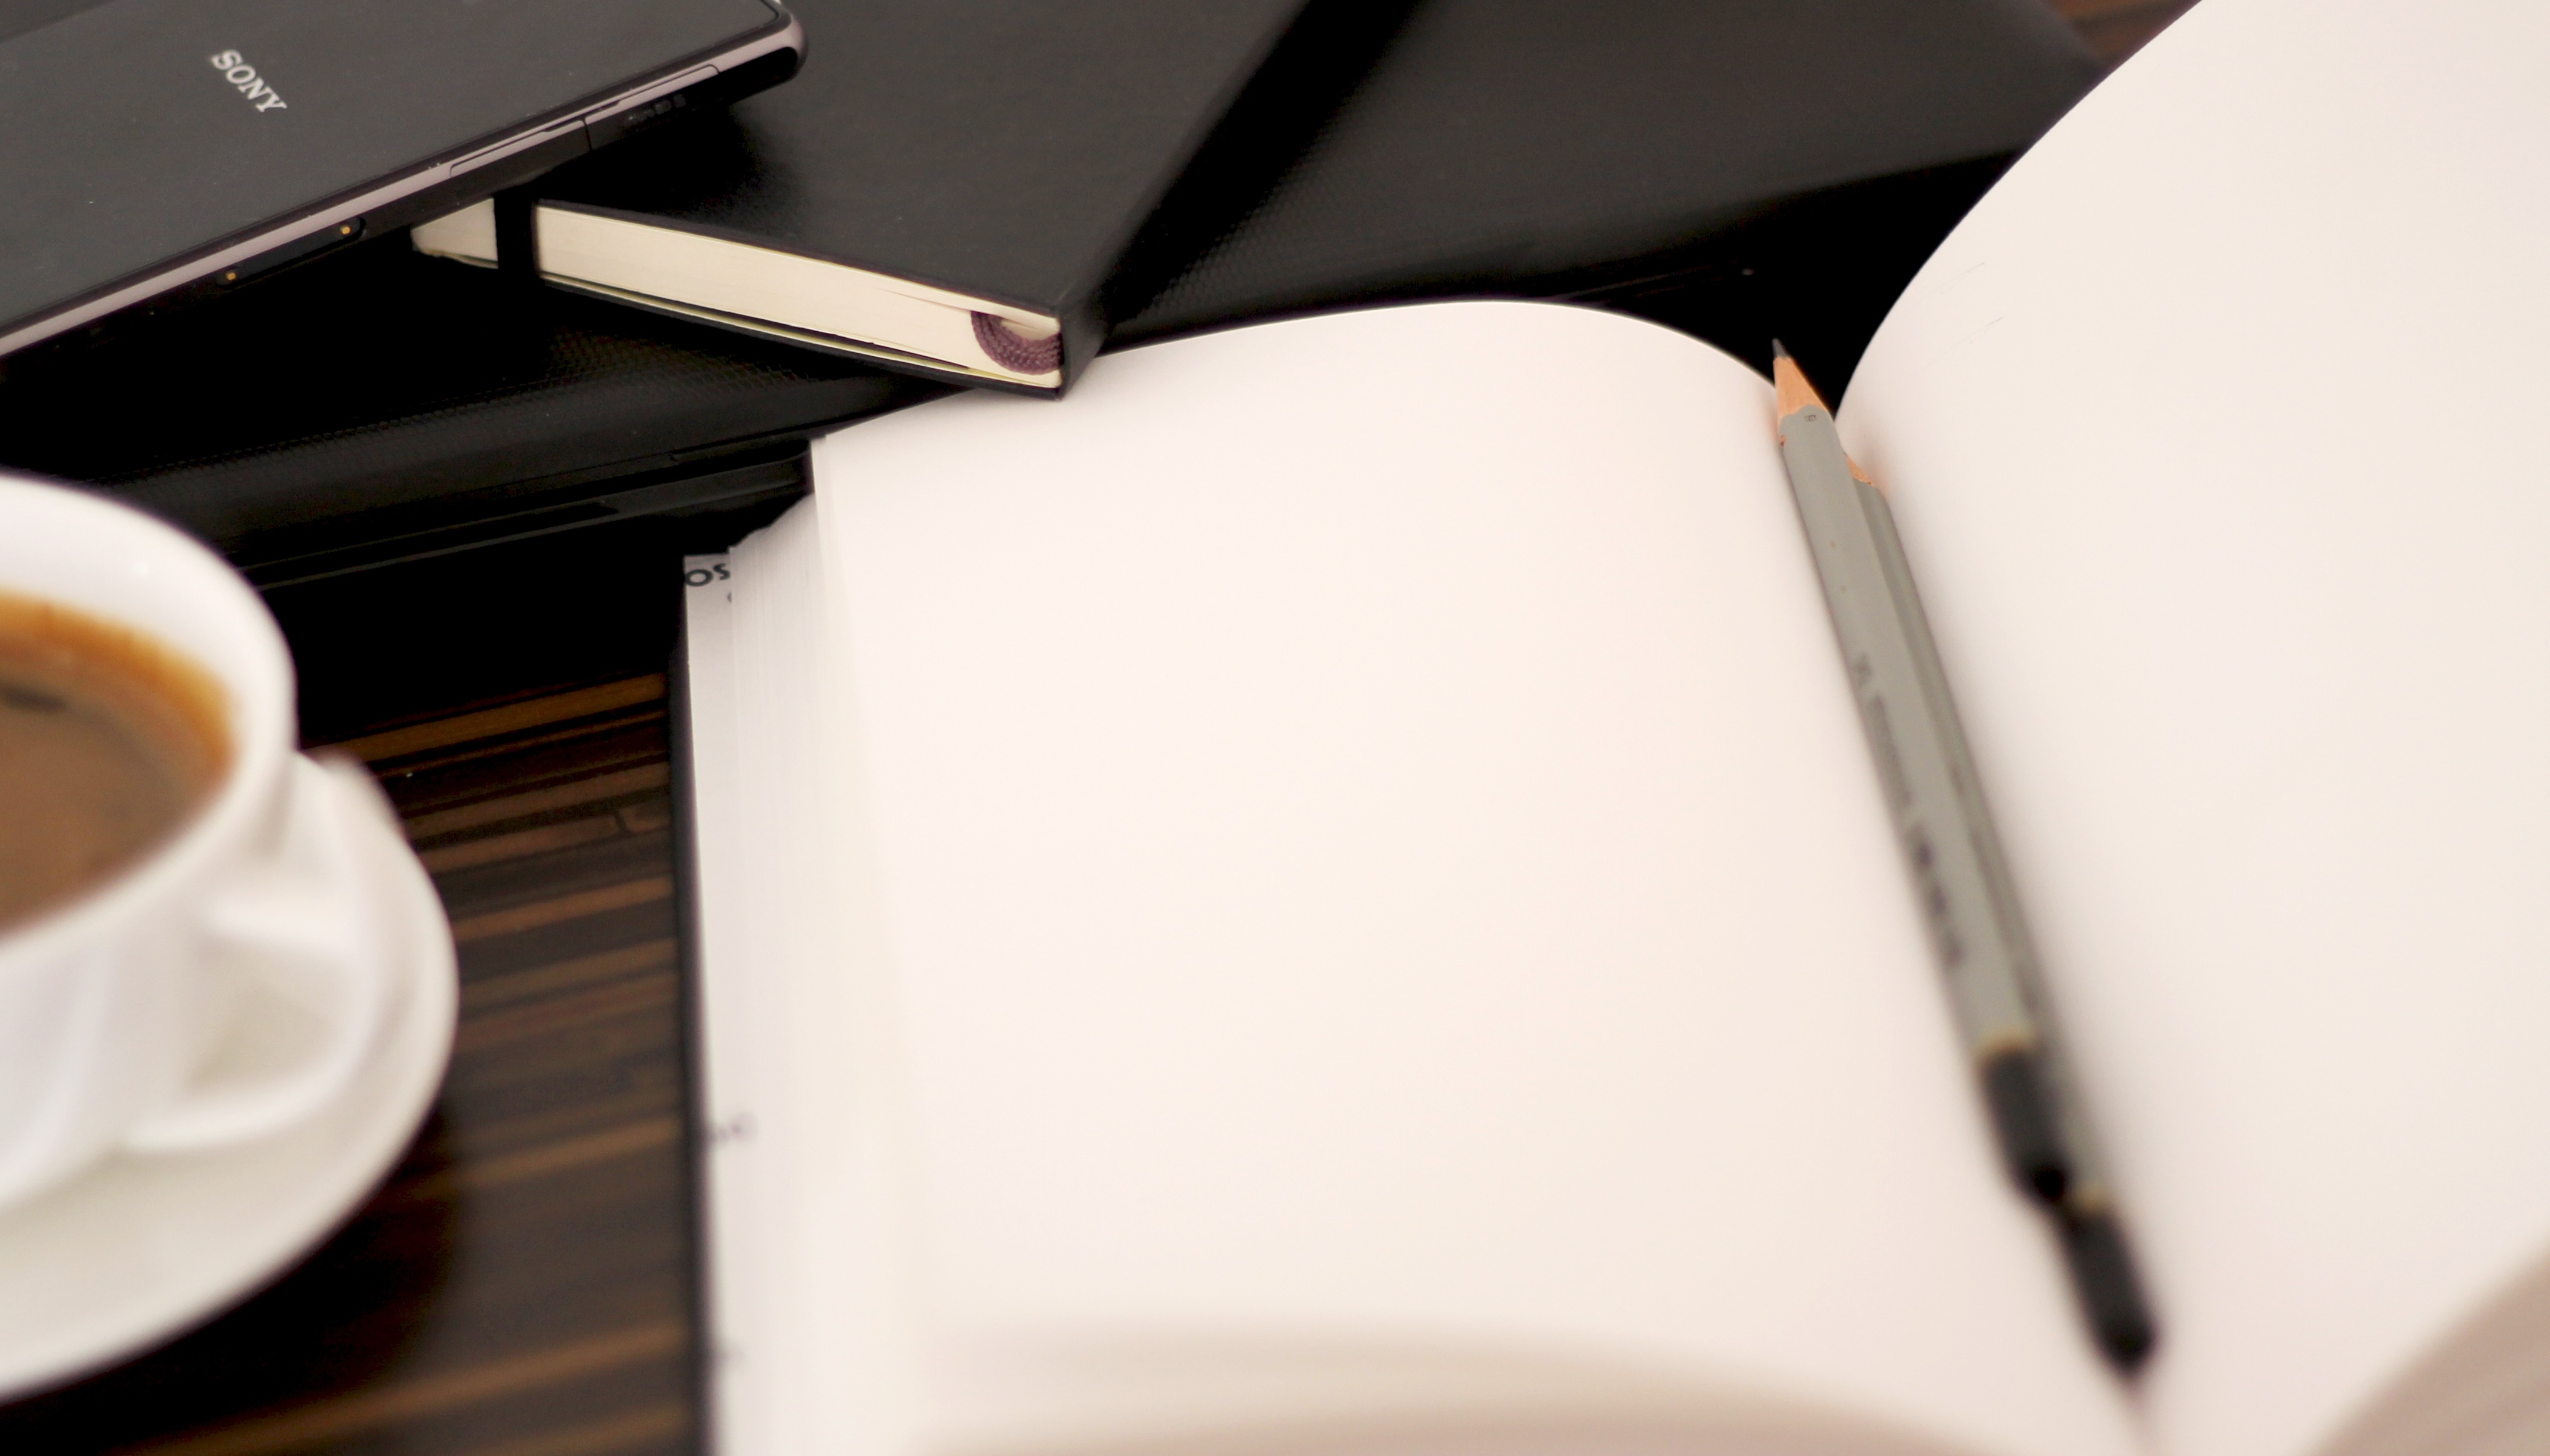
laptop, notebook, writing, hand, coffee, white, pen, phone, office, note, close up, brand, design, planning, document